Paula Laddey

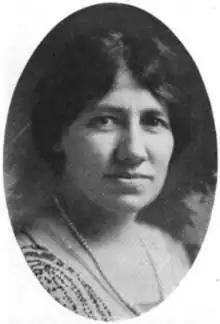

Laddey was born in Mannheim, the daughter of Clara Schlee Laddey and Victor H. G. Laddey. Her mother was a lecturer, and president of the New Jersey Woman's Suffrage Association from 1908 to 1912. She moved to the United States with her family as a child in 1888. She graduated from New York University in 1906, and earned a law degree from Newark Law School in 1911.